Allow Me (Portland, Oregon)

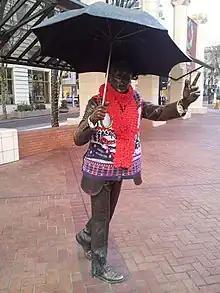
"Allow Me" dressed in winter clothing in December 2013

The Architecture Foundation of Oregon called the sculpture a "popular icon" for Portland. 'cultureNOW' suggested that the depicted subject could be the "most photographed man in Portland"; the project described "Allow Me" as one of the "most recognized and beloved" sculptures in Portland, serving as a symbol of the city for both residents and tourists. Elaine S. Friedman, contributor to The Oregon Encyclopedia, wrote that "Allow Me" mimics Portland's pedestrians. In its guide of Portland's public art and architecture, Moon Publications described the sculpture as being "so realistic that you'll look twice". Another description by Portland Community College asserted that the work is so lifelike that people have attempted to initiate conversation with the 'Umbrella Man'. Spencer Heinz of "The Oregonian" wrote that the sculpture "serves for some as a symbol of the civility that frames the city's incomplete image of itself."